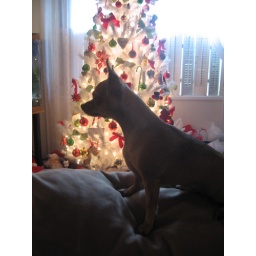
Christmas Chihuahua Molly by White lighted red green bows tree